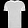
Label: T - shirt / top